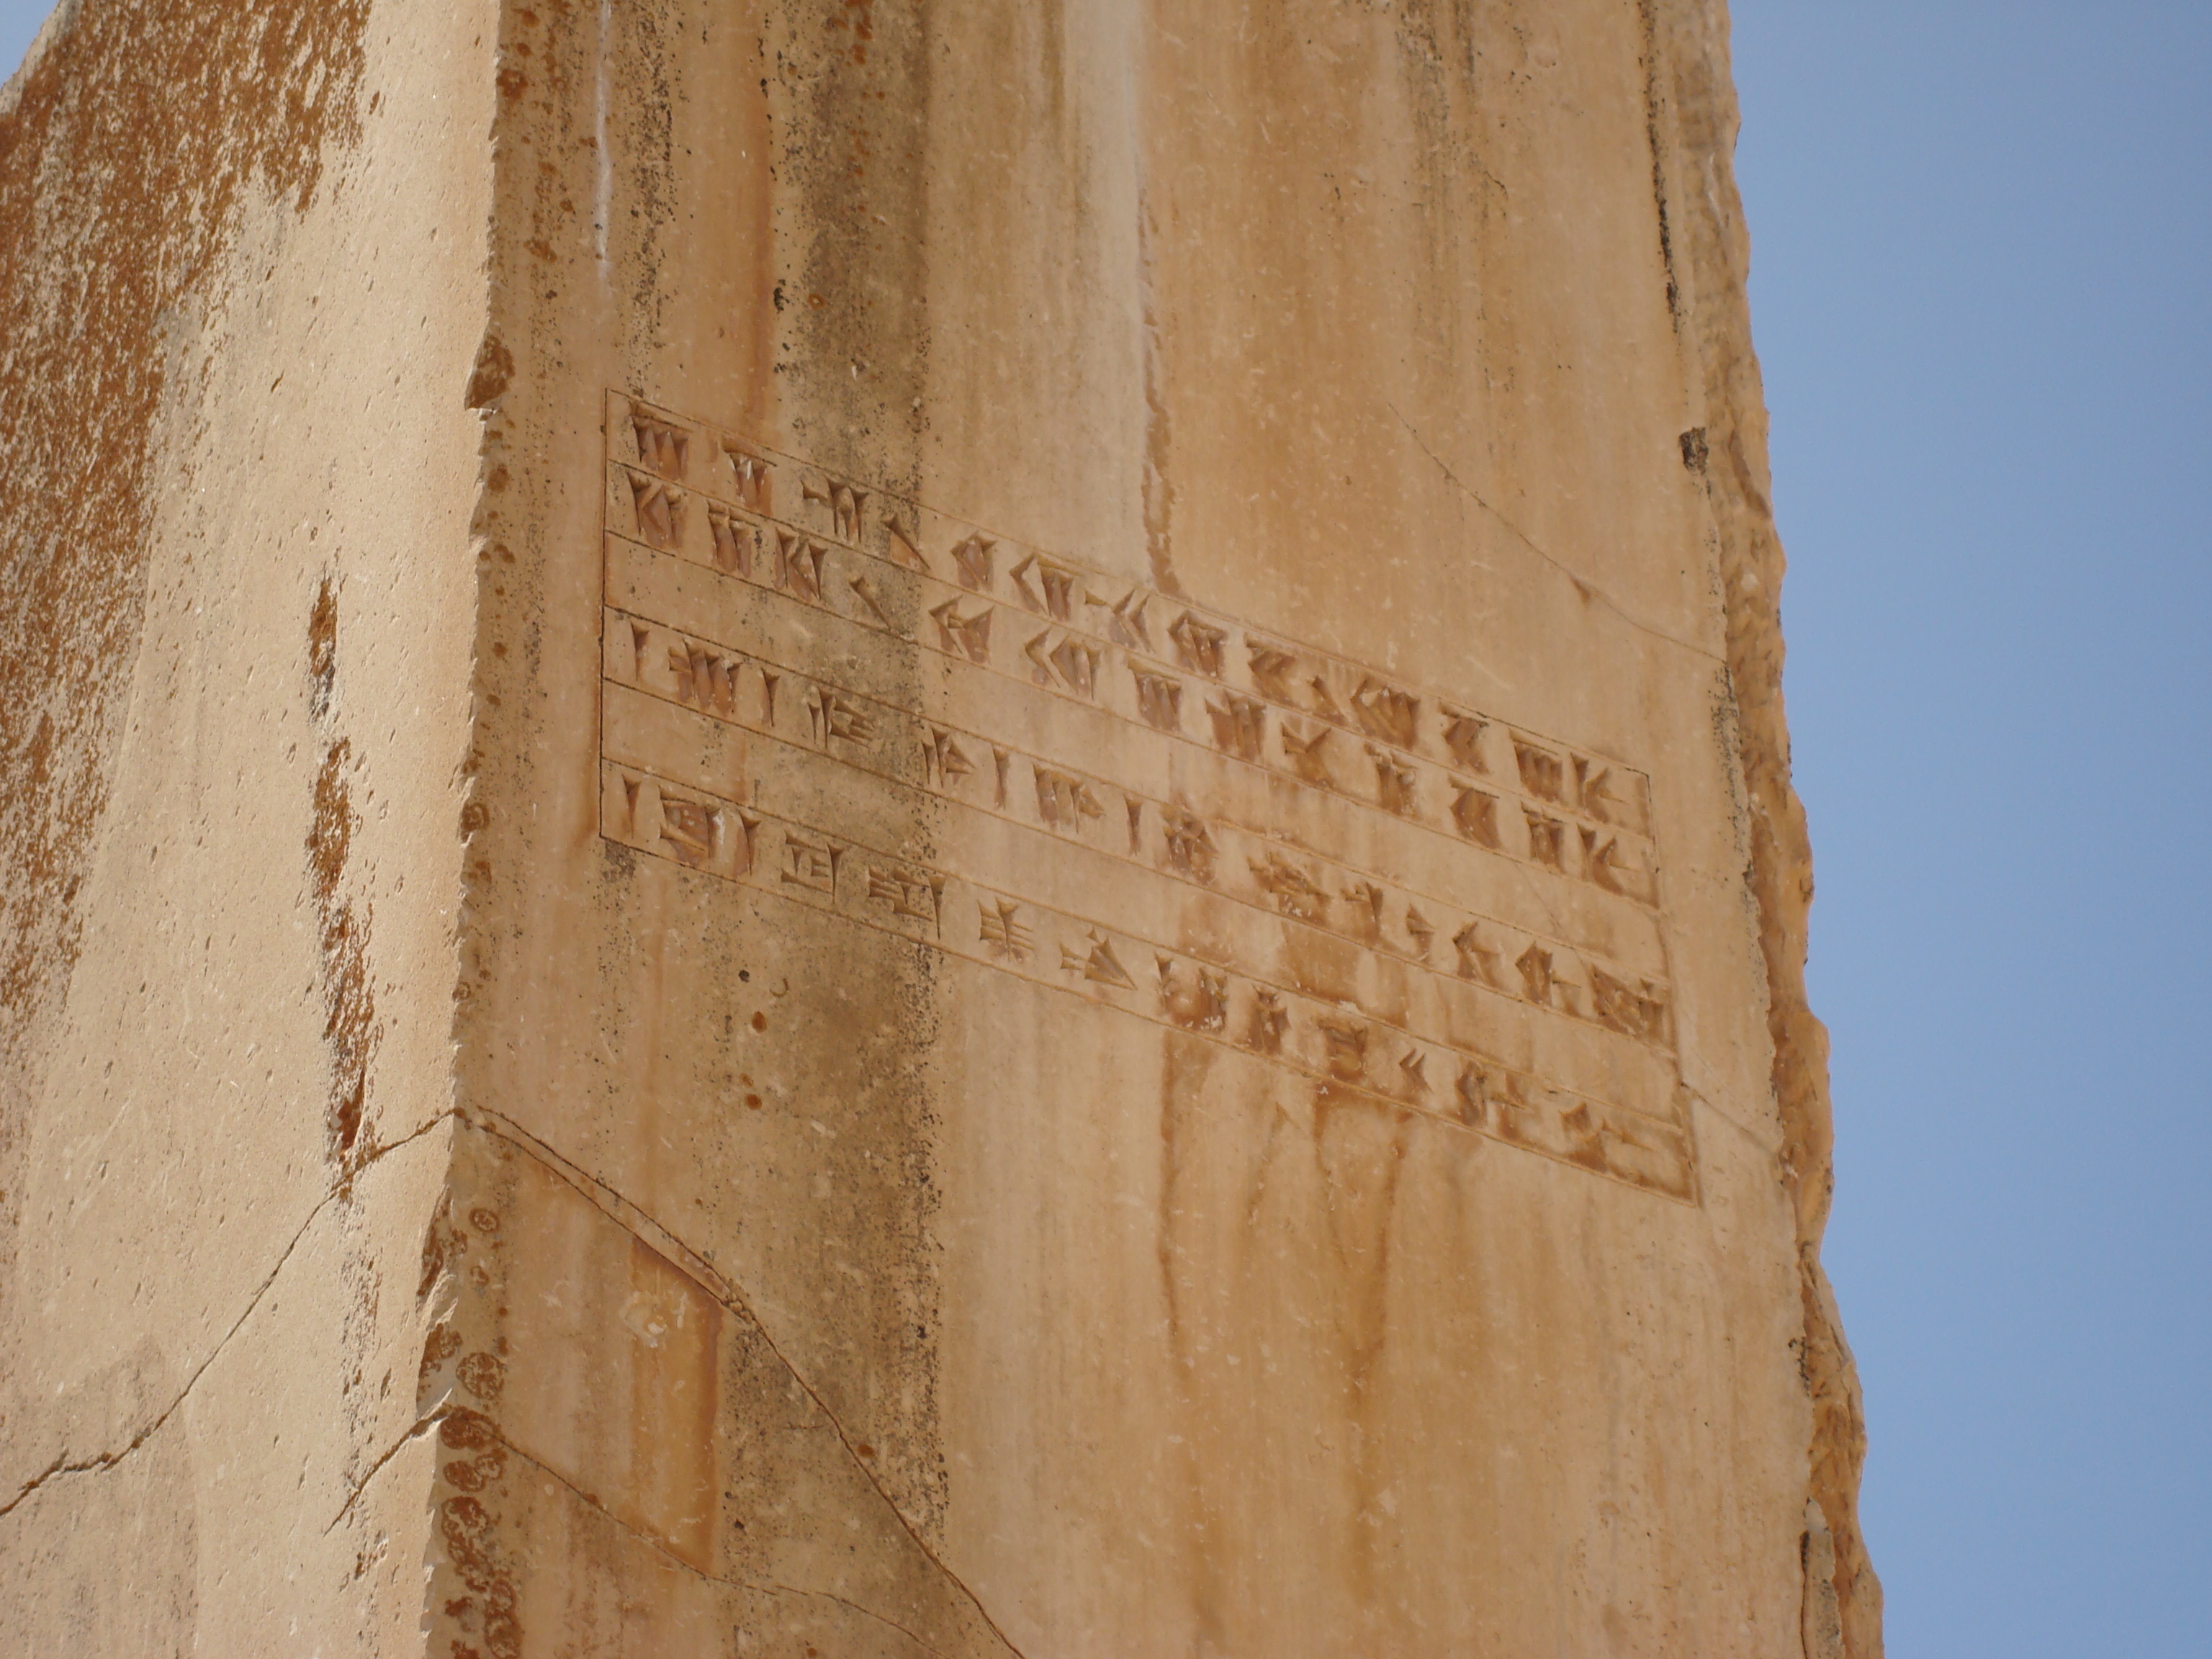
persia, iran, shiraz, Achaemenid, Darius, empire, Cyrus, ancient, ancient history, wall, history, wood, column, archaeological site, egyptian temple, sky, carving